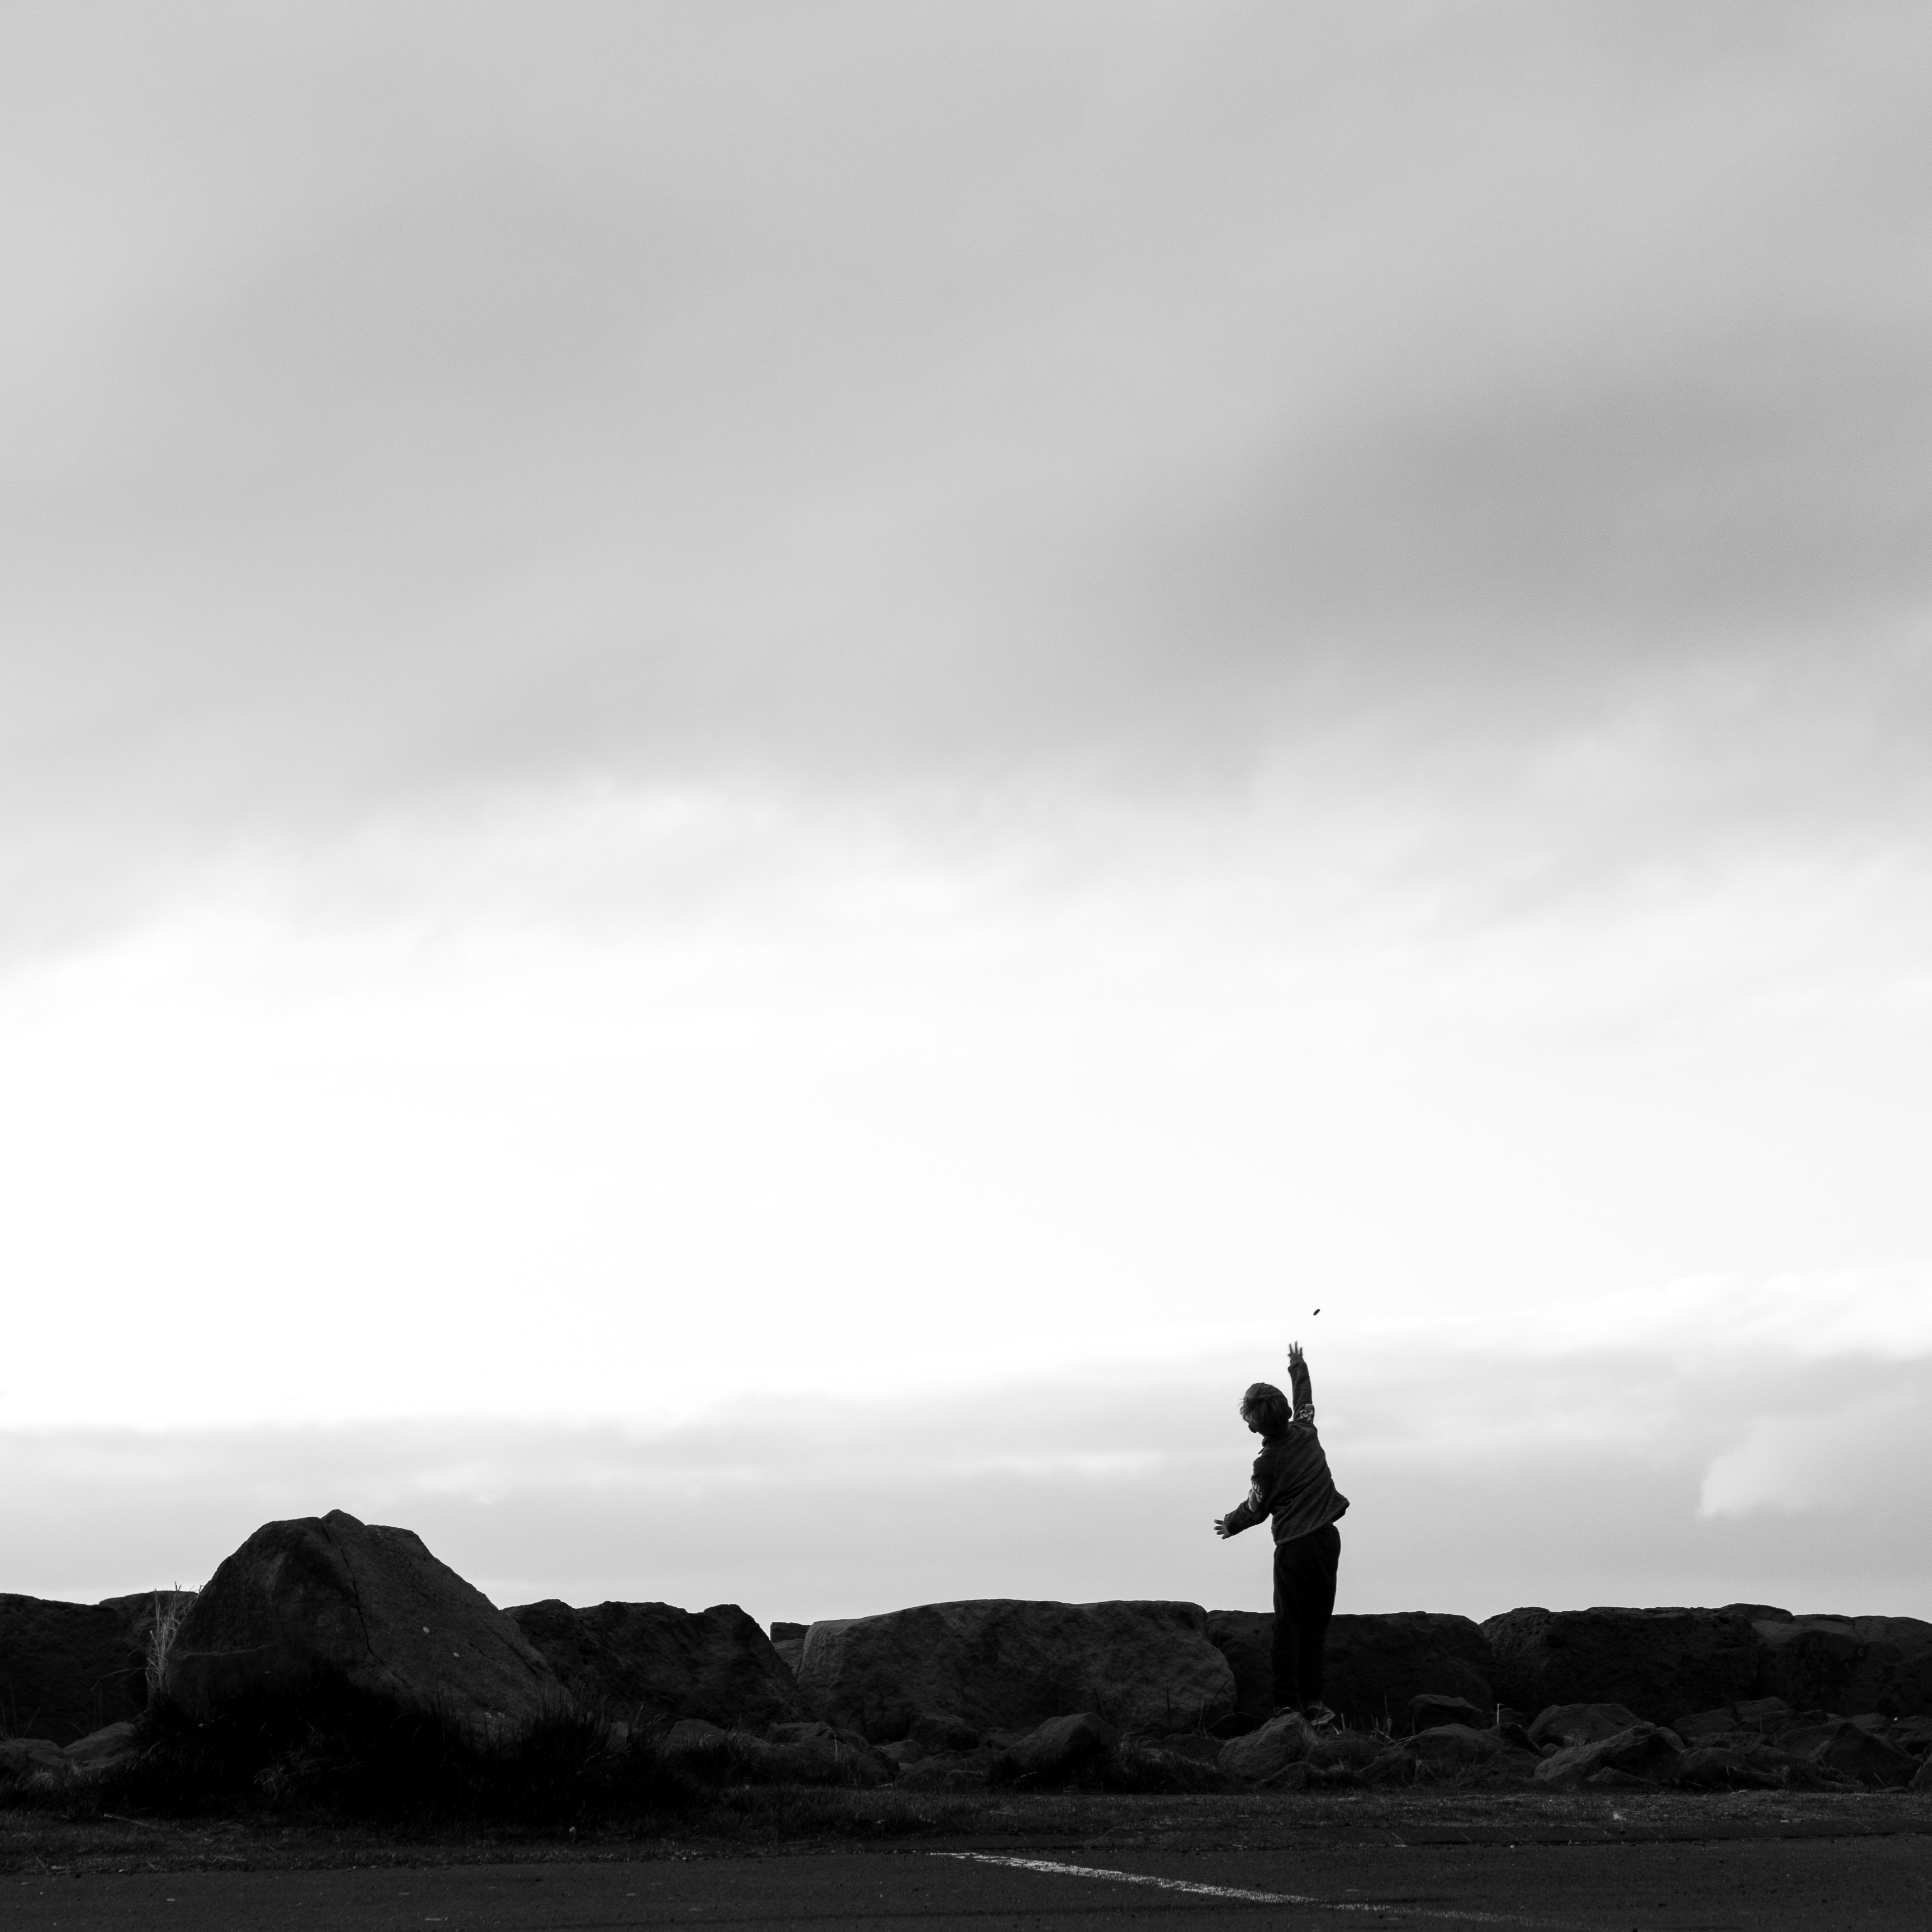
beach, sea, coast, ocean, horizon, silhouette, cloud, black and white, sky, white, photography, wave, wind, tower, black, monochrome, monochrome photography